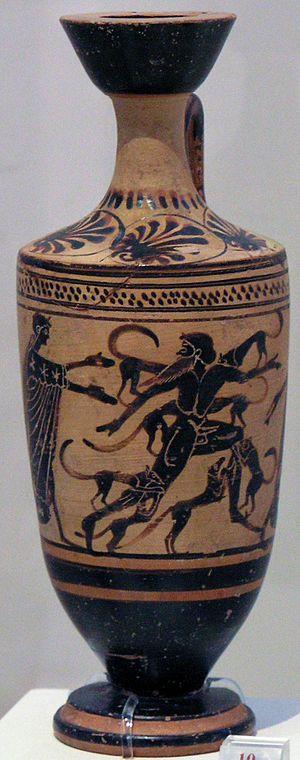
Lekythos à fond blanc, provenant d'Attique, vers 480-470 av. J.-C. Actéon dévoré par ses chiens. Musée national archéologique d'Athènes Italiano: Lekythos a sfondo bianco, proveniente dall'Attica, risalente al 480/470 a.C. circa. Raffigura Atteone divorato dai suoi cani. Museo archeologico nazionale di Atene
Dans la mythologie grecque, Actéon, petit-fils d'Apollon, est un chasseur orgueilleux transformé en cerf par Artémis après avoir surpris celle-ci prenant son bain, entièrement nue et s'être délécté de la scène. Il est dévoré vivant par ses propres chiens qui ne le reconnaissent pas.